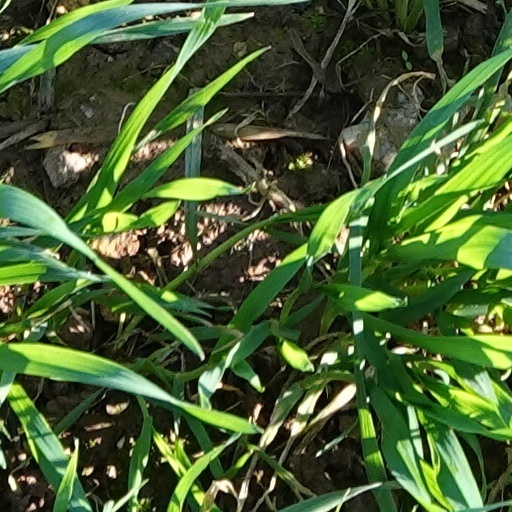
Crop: wheat